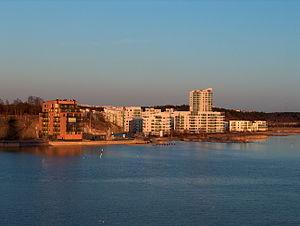
Uittamo-Skanssi est un district de Turku en Finlande.